Behind the Exclusive Brethren

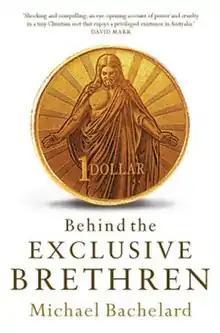
Book cover

Behind the Exclusive Brethren: Politics Persuasion and Persecution is a non-fiction book by journalist and author Michael Bachelard about the group Exclusive Brethren, focusing on the sect in Australia. It was published in 2008 by Scribe Publications Pty Ltd. Bachelard first became interested in the organisation while a journalist for "The Age", after finding out that prior to the 2007 Australian federal election the Exclusive Brethren organisation in Australia had close access to John Howard. He spent two years researching the group, focusing on its history, influence in Australia, and ties to the Liberal Party of Australia and to Howard. The book gives a historical background of the group's origins 200 years ago in Ireland under John Nelson Darby. Since 2002, Bruce Hales served as the international leader and "Elect Vessel" of the organisation, which has 15,000 members in Australia and 43,000 total globally. The author describes the beliefs and practices and doctrine of the organisation, including some of its more controversial methodology including excommunication of former members from their family still within the group. Daniel Hales, brother of the organisation's worldwide leader Bruce Hales, described the book as part of a trend of what he said were lies told about his group by critics and disaffected former members.